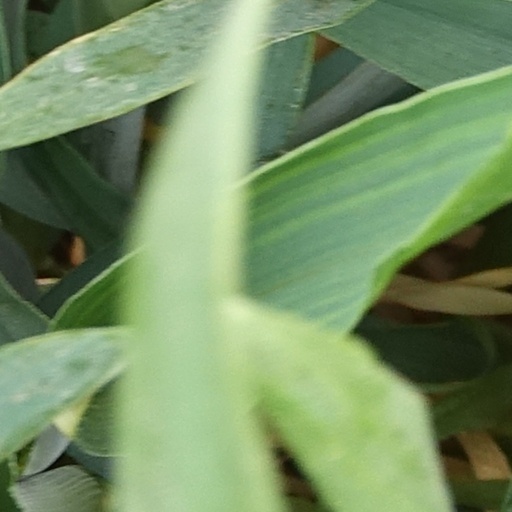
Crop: wheat